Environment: lab
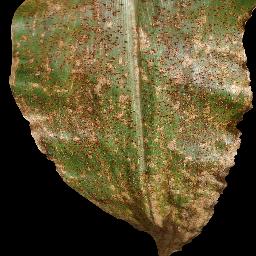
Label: common_rust